Liquidambar orientalis

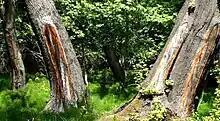
Trunks at Kavakarası liquidambar forest

Used as a "love potion" and perfume by the Egyptian Queen Cleopatra in the past, oil has also been used as a medicine since the Hippocratic period. The ancient Egyptians also used the oil during embalming. Amphorae filled with oil unearthed from sunken Phoenician ships show that sweetgum oil occupied an important place in Mediterranean trade in the past.